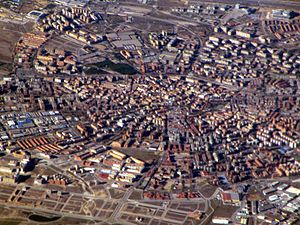
Móstoles
Móstoles er en by i regionen Madrid i det centrale Spanien, med et indbyggertal på 209.184. Byen ligger tæt ved landets hovedstad Madrid og regnes ofte som en forstad til denne.